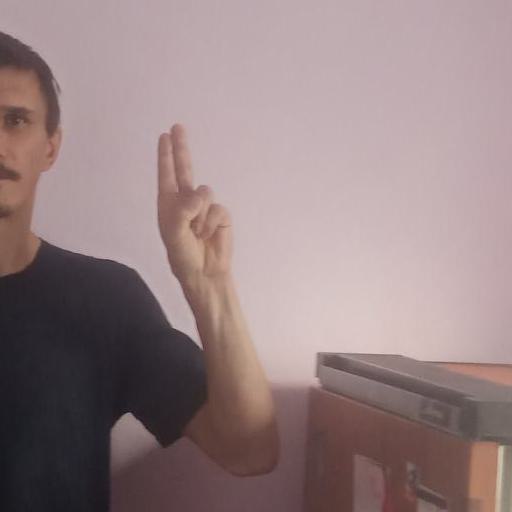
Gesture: two_up